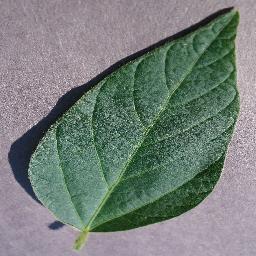
Label: Soybean___healthy